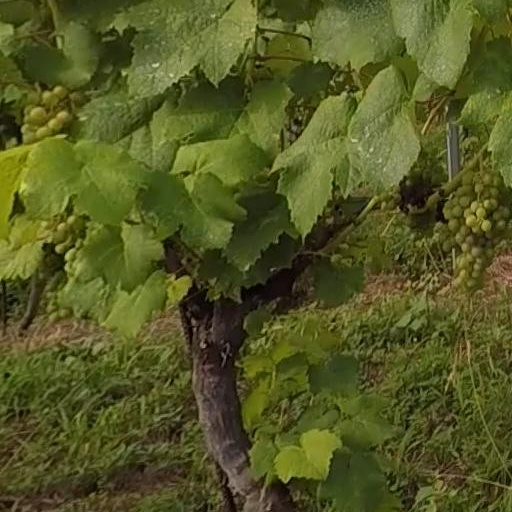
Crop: grape